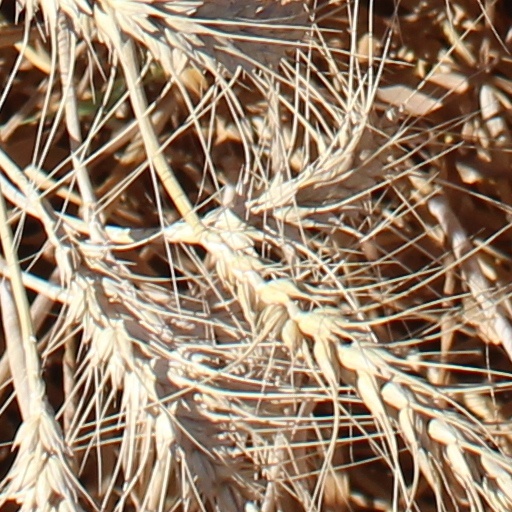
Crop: wheat